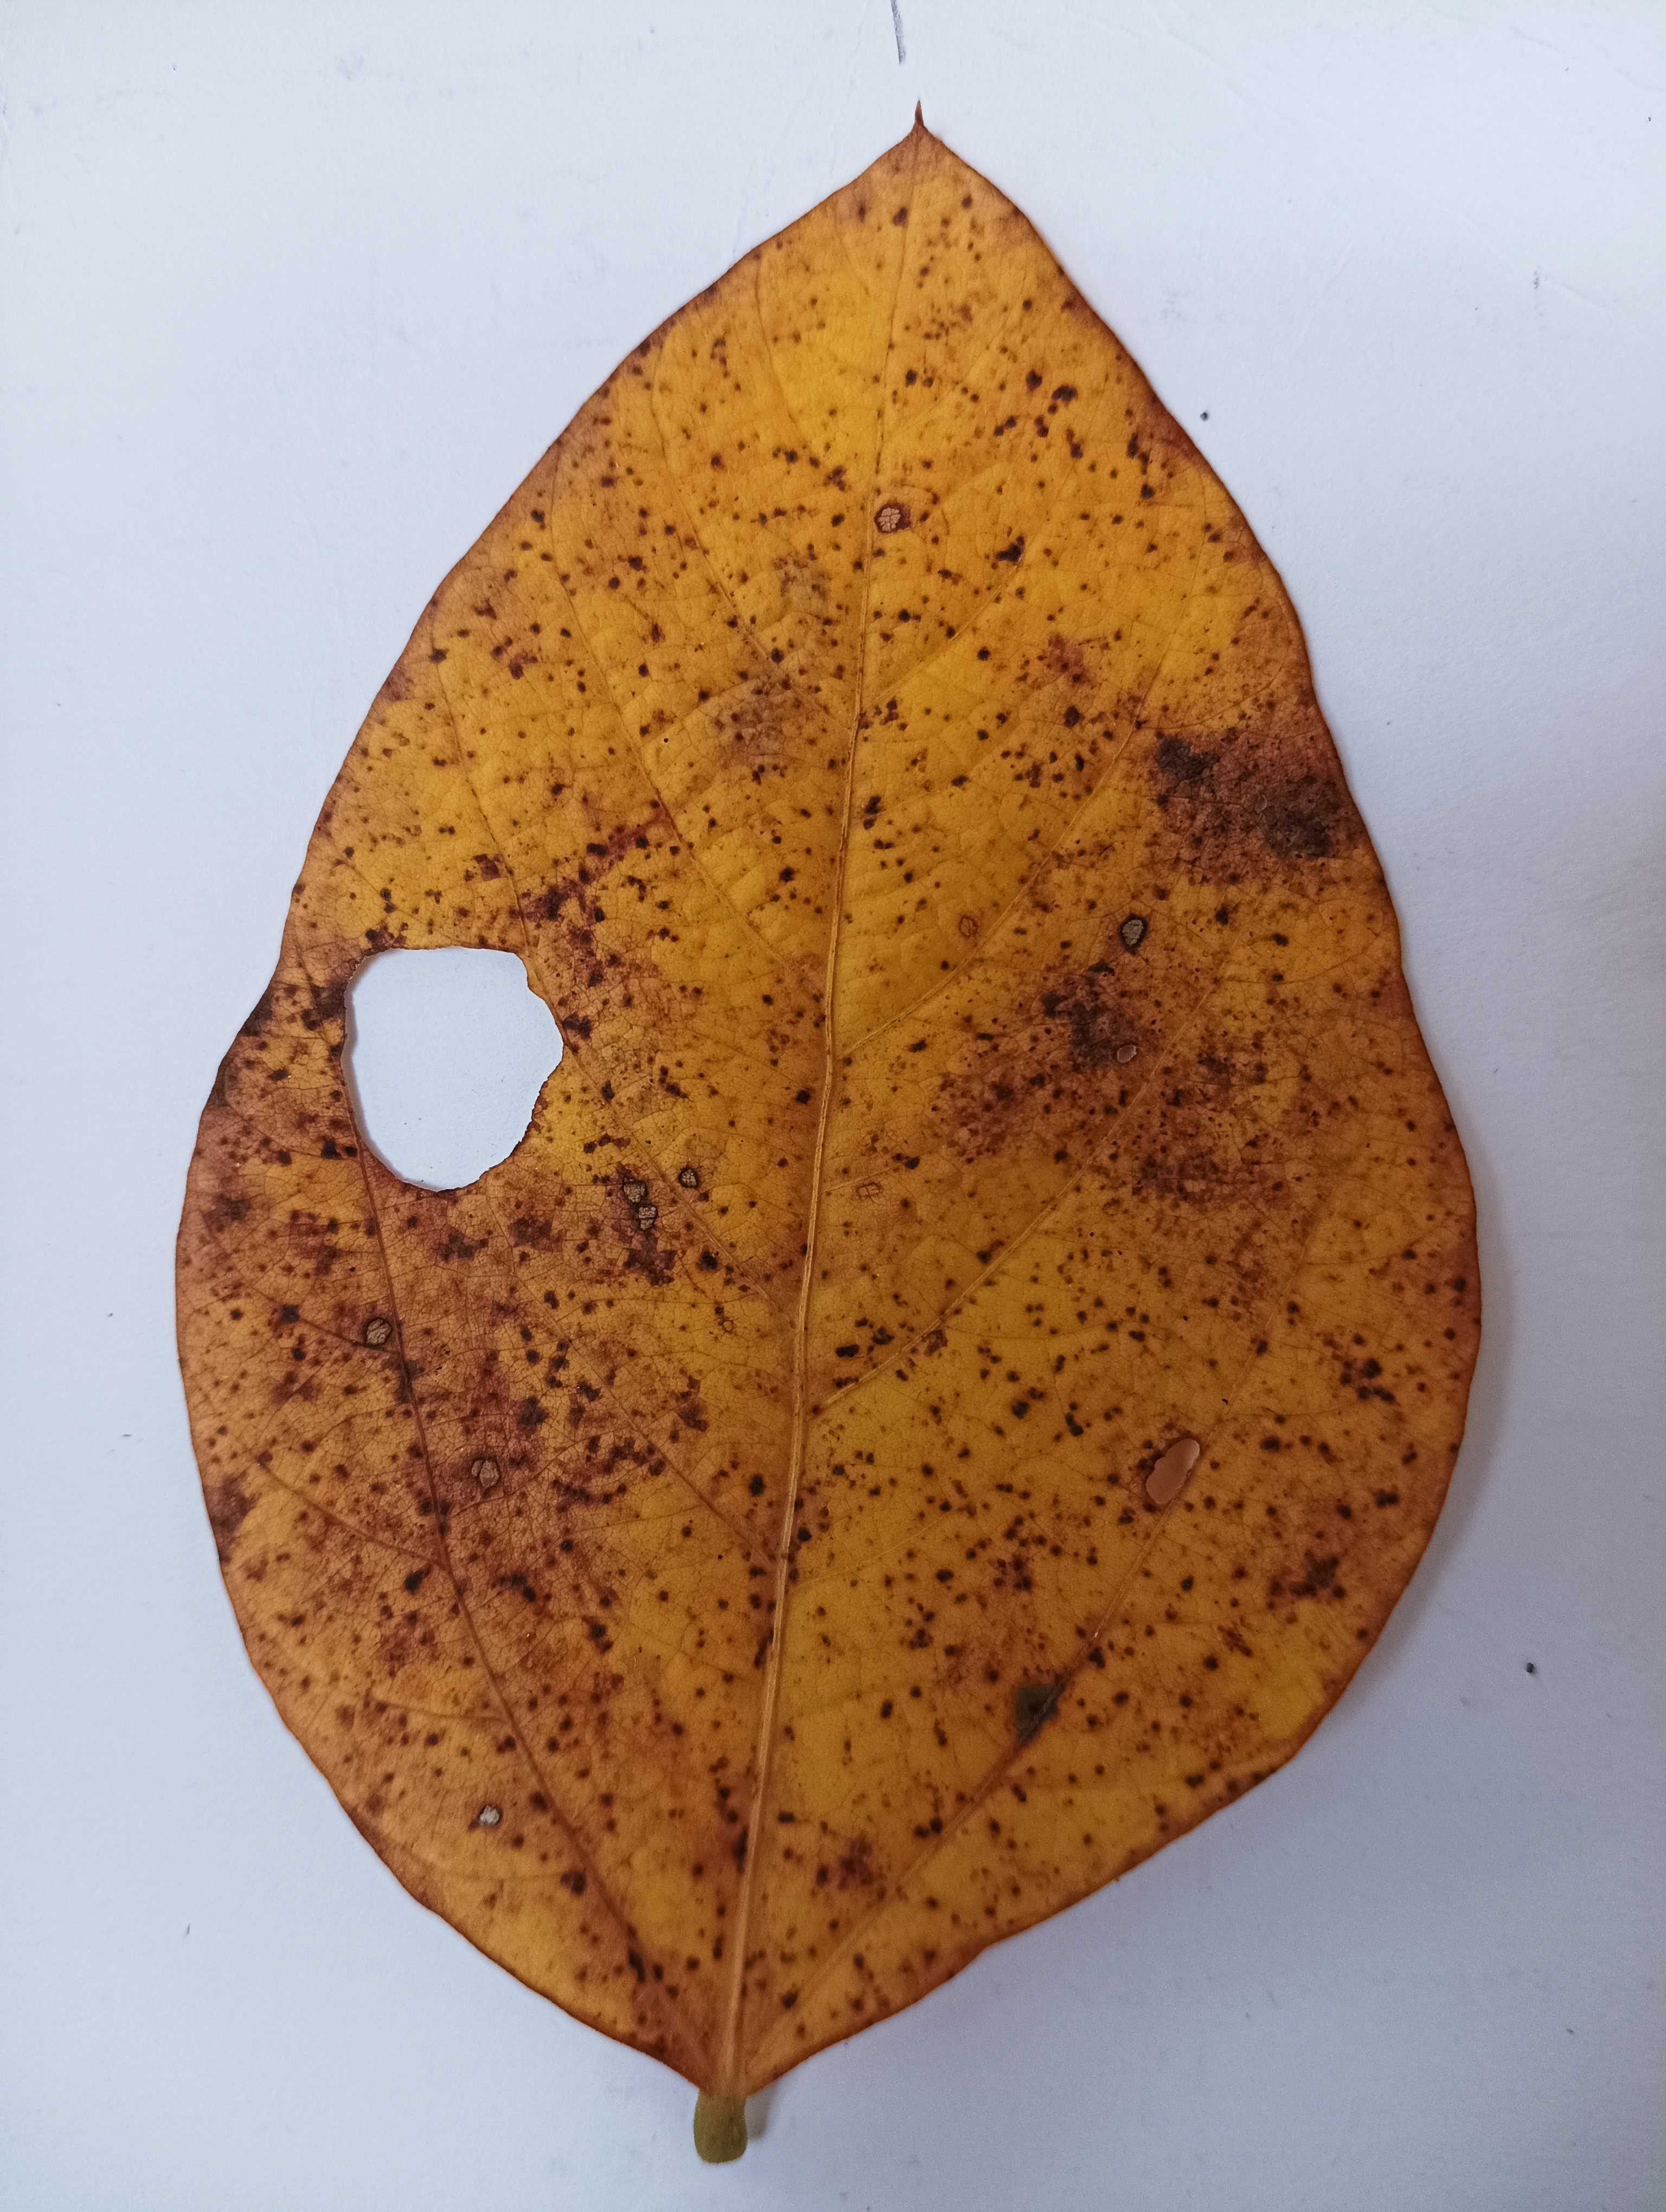
Label: Septoria_Brown_Spot